Saint-Denis, Seine-Saint-Denis

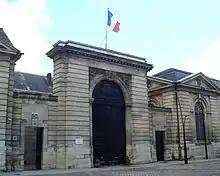
Maison d'éducation de la Légion d'honneur de Saint-Denis

During the French Revolution, not only was the city renamed "Franciade" from 1793 to 1803, but the royal necropolis was looted and destroyed. The remains were removed from the tombs and thrown together; during the French Restoration, since they could not be sorted out anymore, they were reburied in a common ossuary.